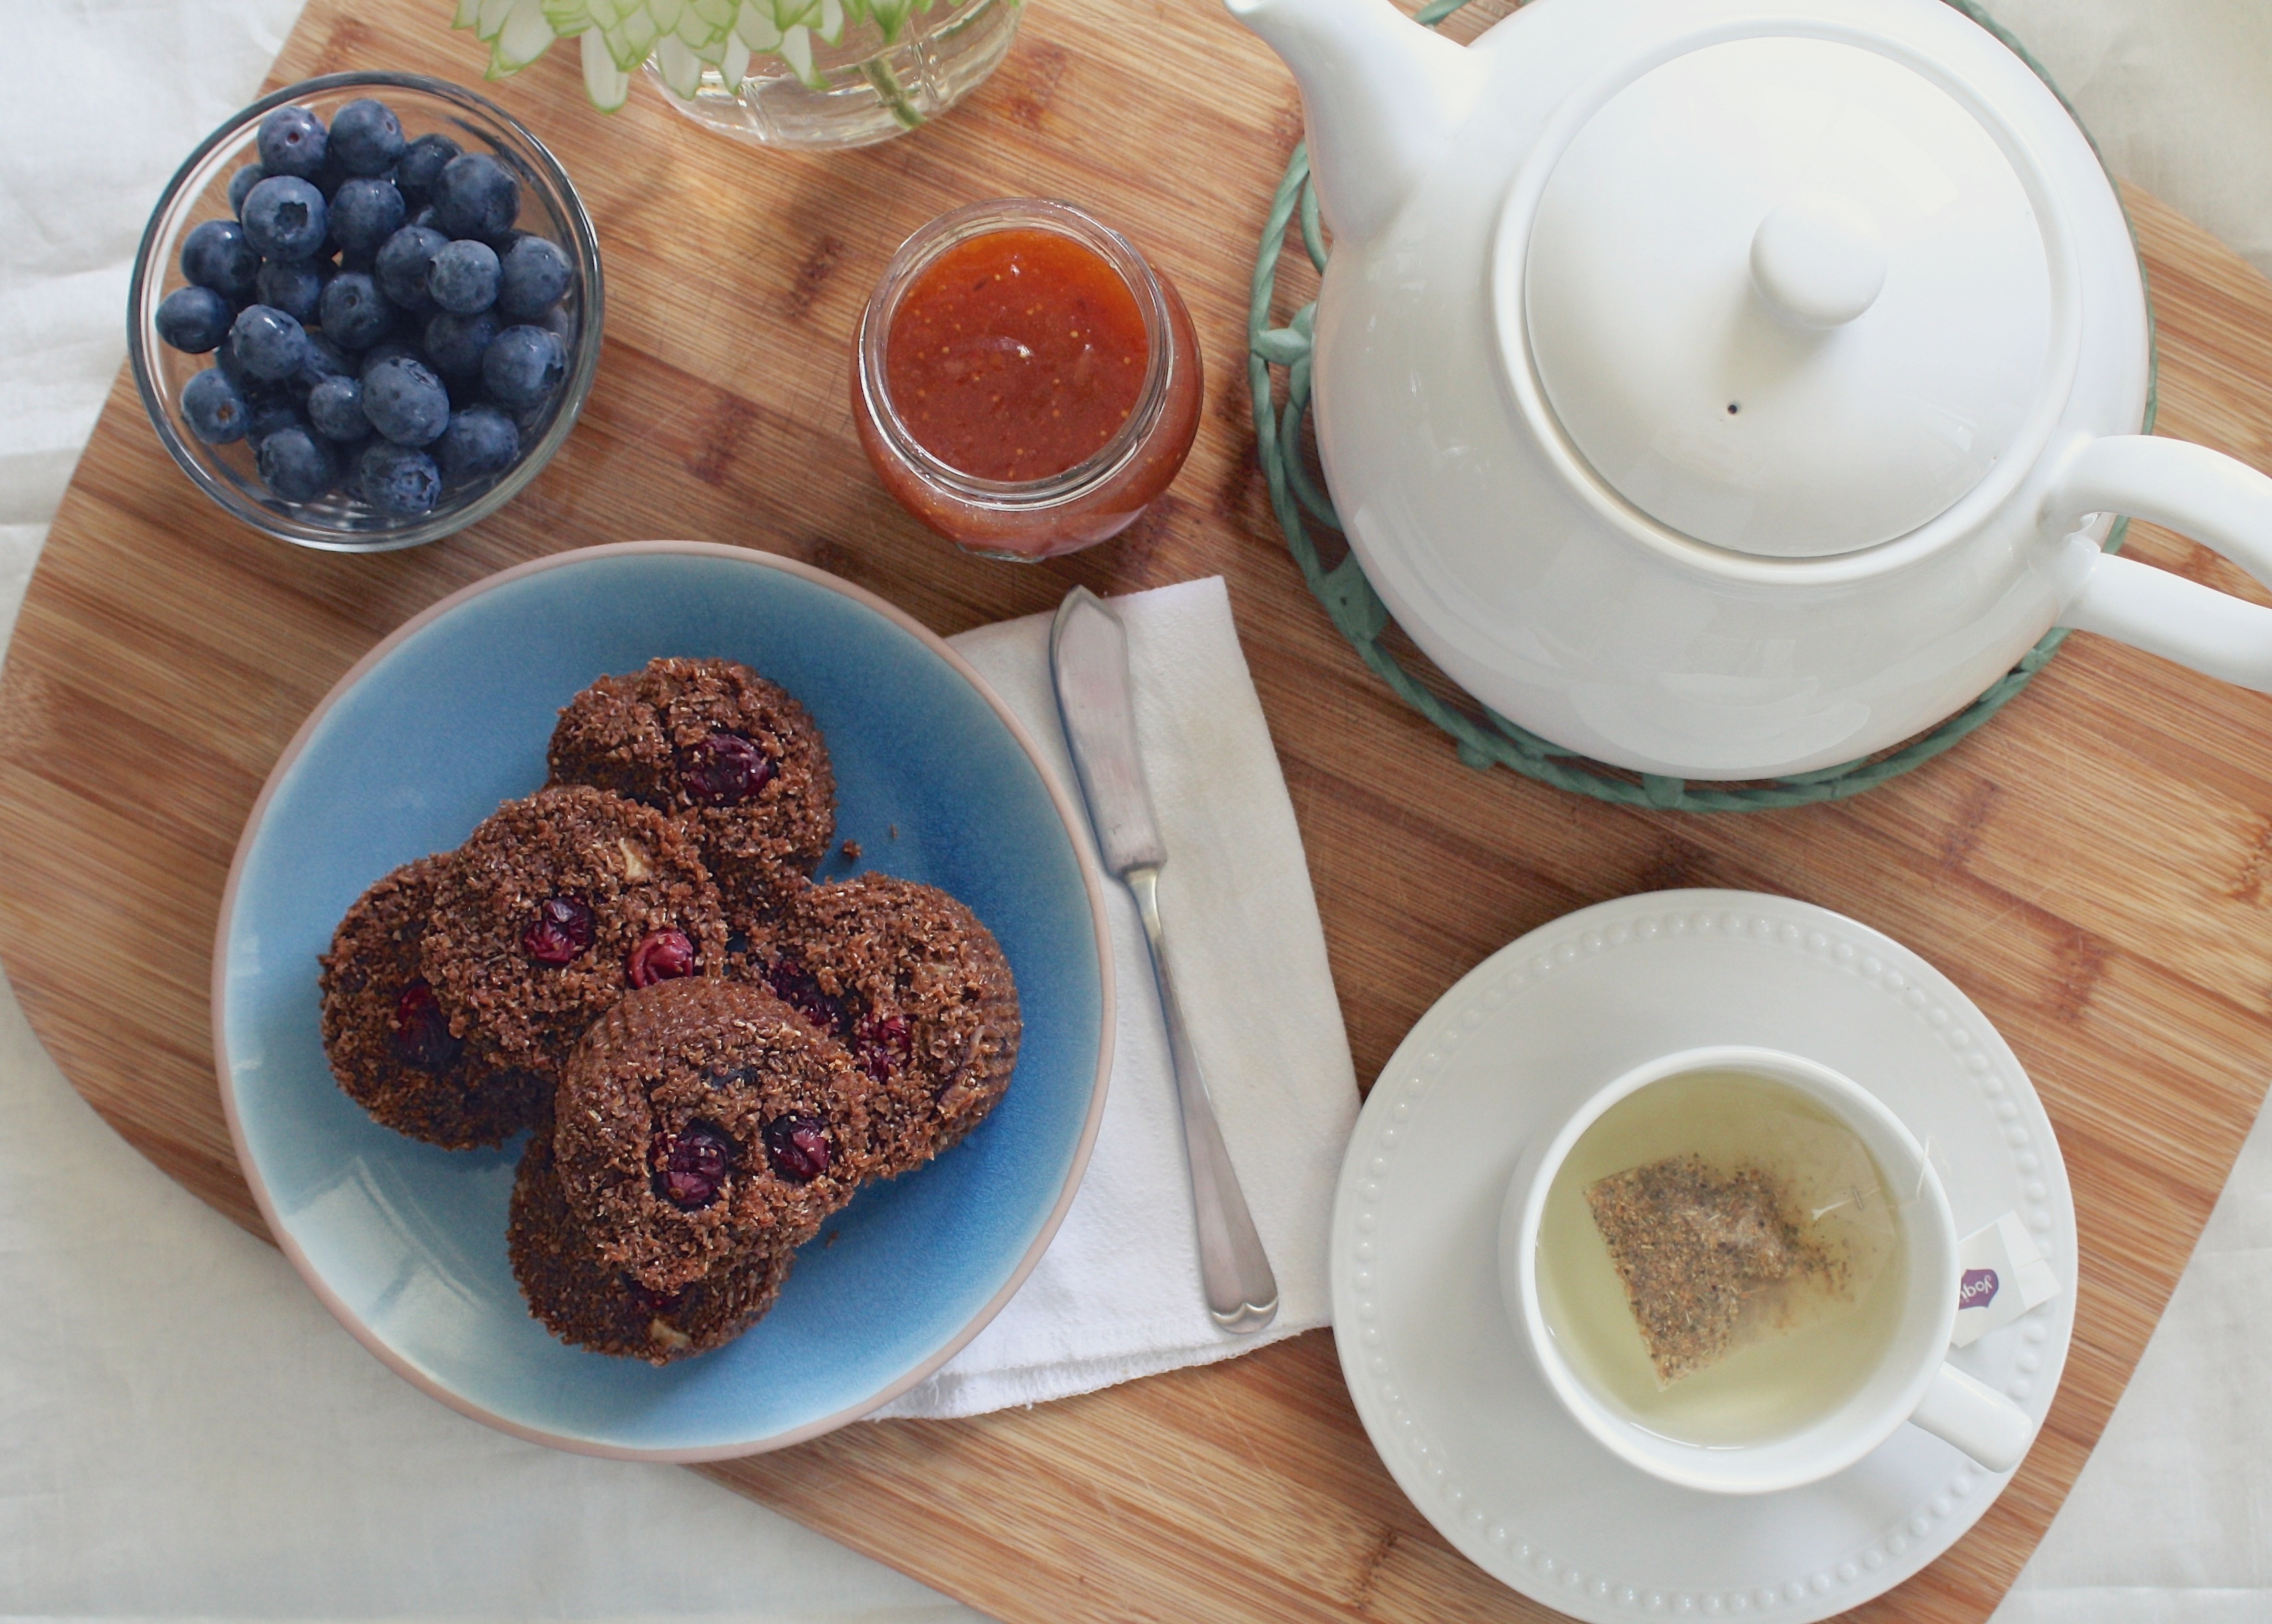
coffee, fruit, tea, morning, time, home, love, young, dish, meal, food, produce, fresh, drink, lifestyle, breakfast, baking, healthy, dessert, lunch, cake, pastry, tray, muffin, coconut, eating, wife, relaxation, happiness, hotel, husband, sophisticated, tea time, breakfast in bed